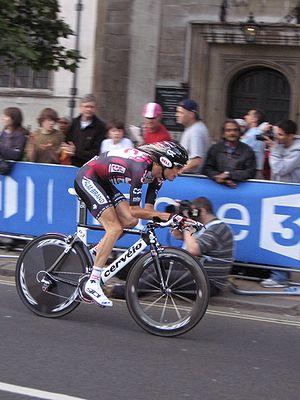
Fränk Schleck est un coureur cycliste luxembourgeois, né le 15 avril 1980 à Luxembourg. Capable de briller lors des classiques et des courses par étapes, il a notamment remporté l'Amstel Gold Race 2006, le Tour de Suisse 2010 ainsi que quatre championnats du Luxembourg sur route professionnels.